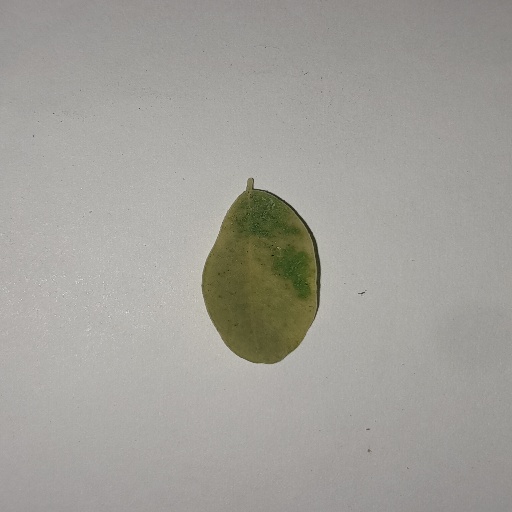
Species: Sojina
Leaf condition: Yellow Leaf